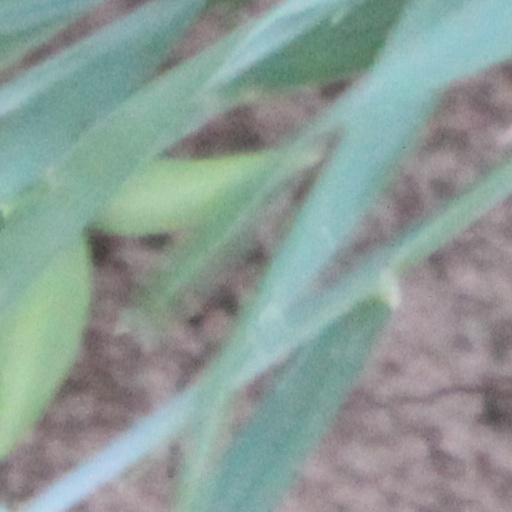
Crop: wheat